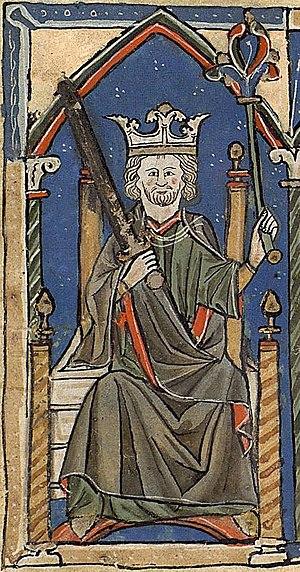
Cet article donne la liste des souverains de la couronne de León et puis de Castille, qui regroupait principalement les royaumes de Castille et de León. On relie également les souverains du royaume des Asturies.